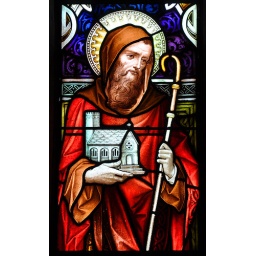
Detail from stained glass windows in St. Michaels RC Church Ballinasloe, Co. Galway, Ireland